Kicking Horse Resort

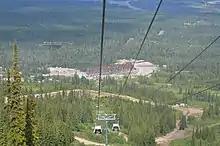
The Golden Eagle Express at Kicking Horse Resort

The hill is served primarily by a high-speed gondola, the Golden Eagle Express, that rises from the base area to the peak. Two smaller chairlifts also operate from the base area, a fixed-grip quad (Catamount) and a fixed-grip double (Pioneer - a relic from Whitetooth days). Another fixed-grip quad (Stairway to Heaven) serves the upper areas to the north of the gondola, including the third bowl. Uphill capacity is generally limited, however, and most skiers need to return to the summit via the gondola at the base of the mountain.